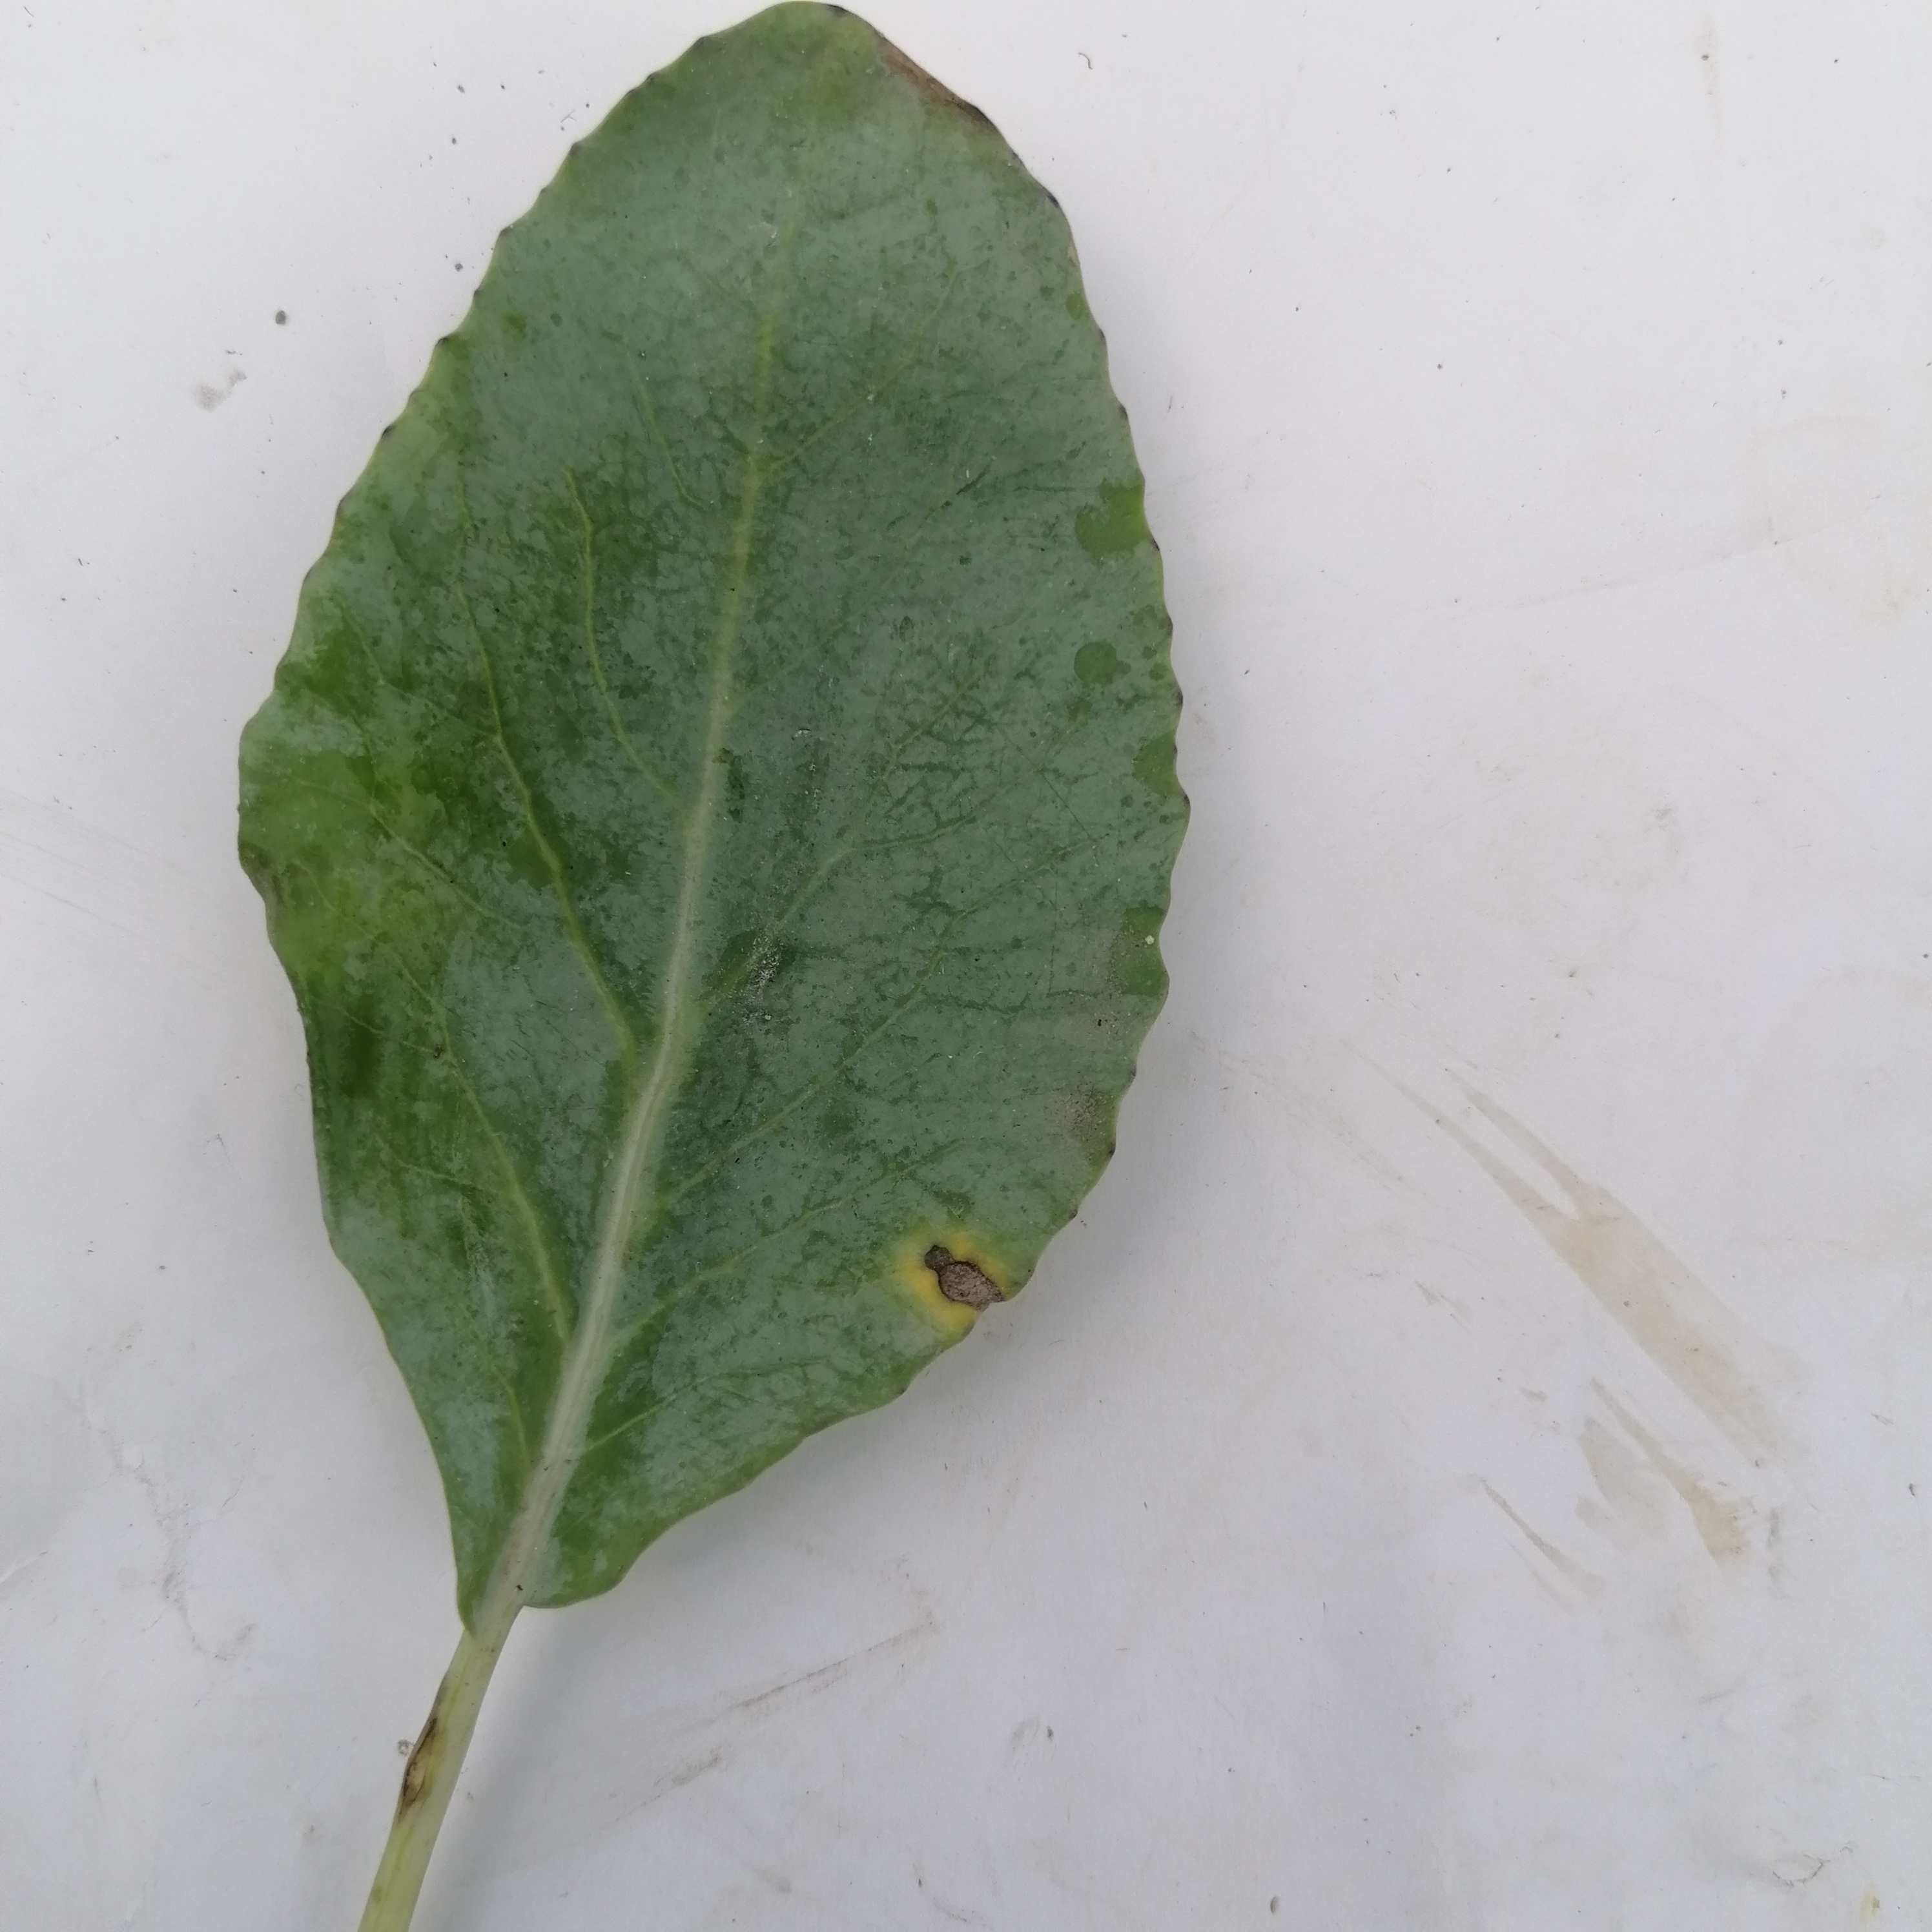
Label: Black Rot